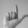
ASL letter: L